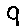
Label: 9